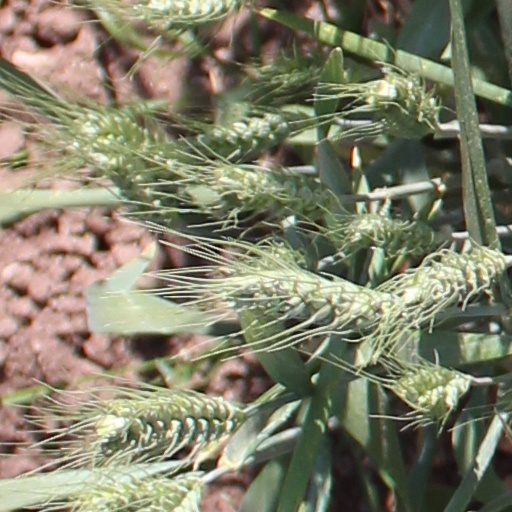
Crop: wheat